Construction History Society

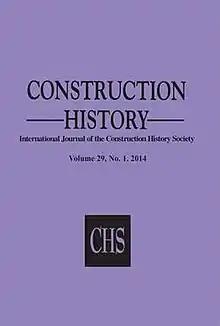
The society's journal, "Construction History".

The Construction History Society (not to be confused with the Construction History Society of America) is a learned society that promotes the international study of the history of construction. Though based in Britain, it is interested in the history of construction of all countries and particularly how those histories inter-relate. A key aim is the preservation of the primary records of construction companies and individuals. The society publishes a peer-reviewed journal – "Construction History" – twice a year; and a magazine – "The Construction Historian" – as and when it can. It hosts an annual conference at the University of Cambridge and supports the triennial conferences if its sister organisations worldwide.